War artist

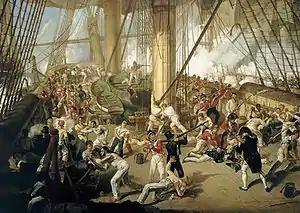
"The Fall of Nelson, Battle of Trafalgar, 21 October 1805" by Denis Dighton, c. 1825

These artists may be involved in war as onlookers to the scenes, military personnel, or as specifically commissioned to be present and record military activity.